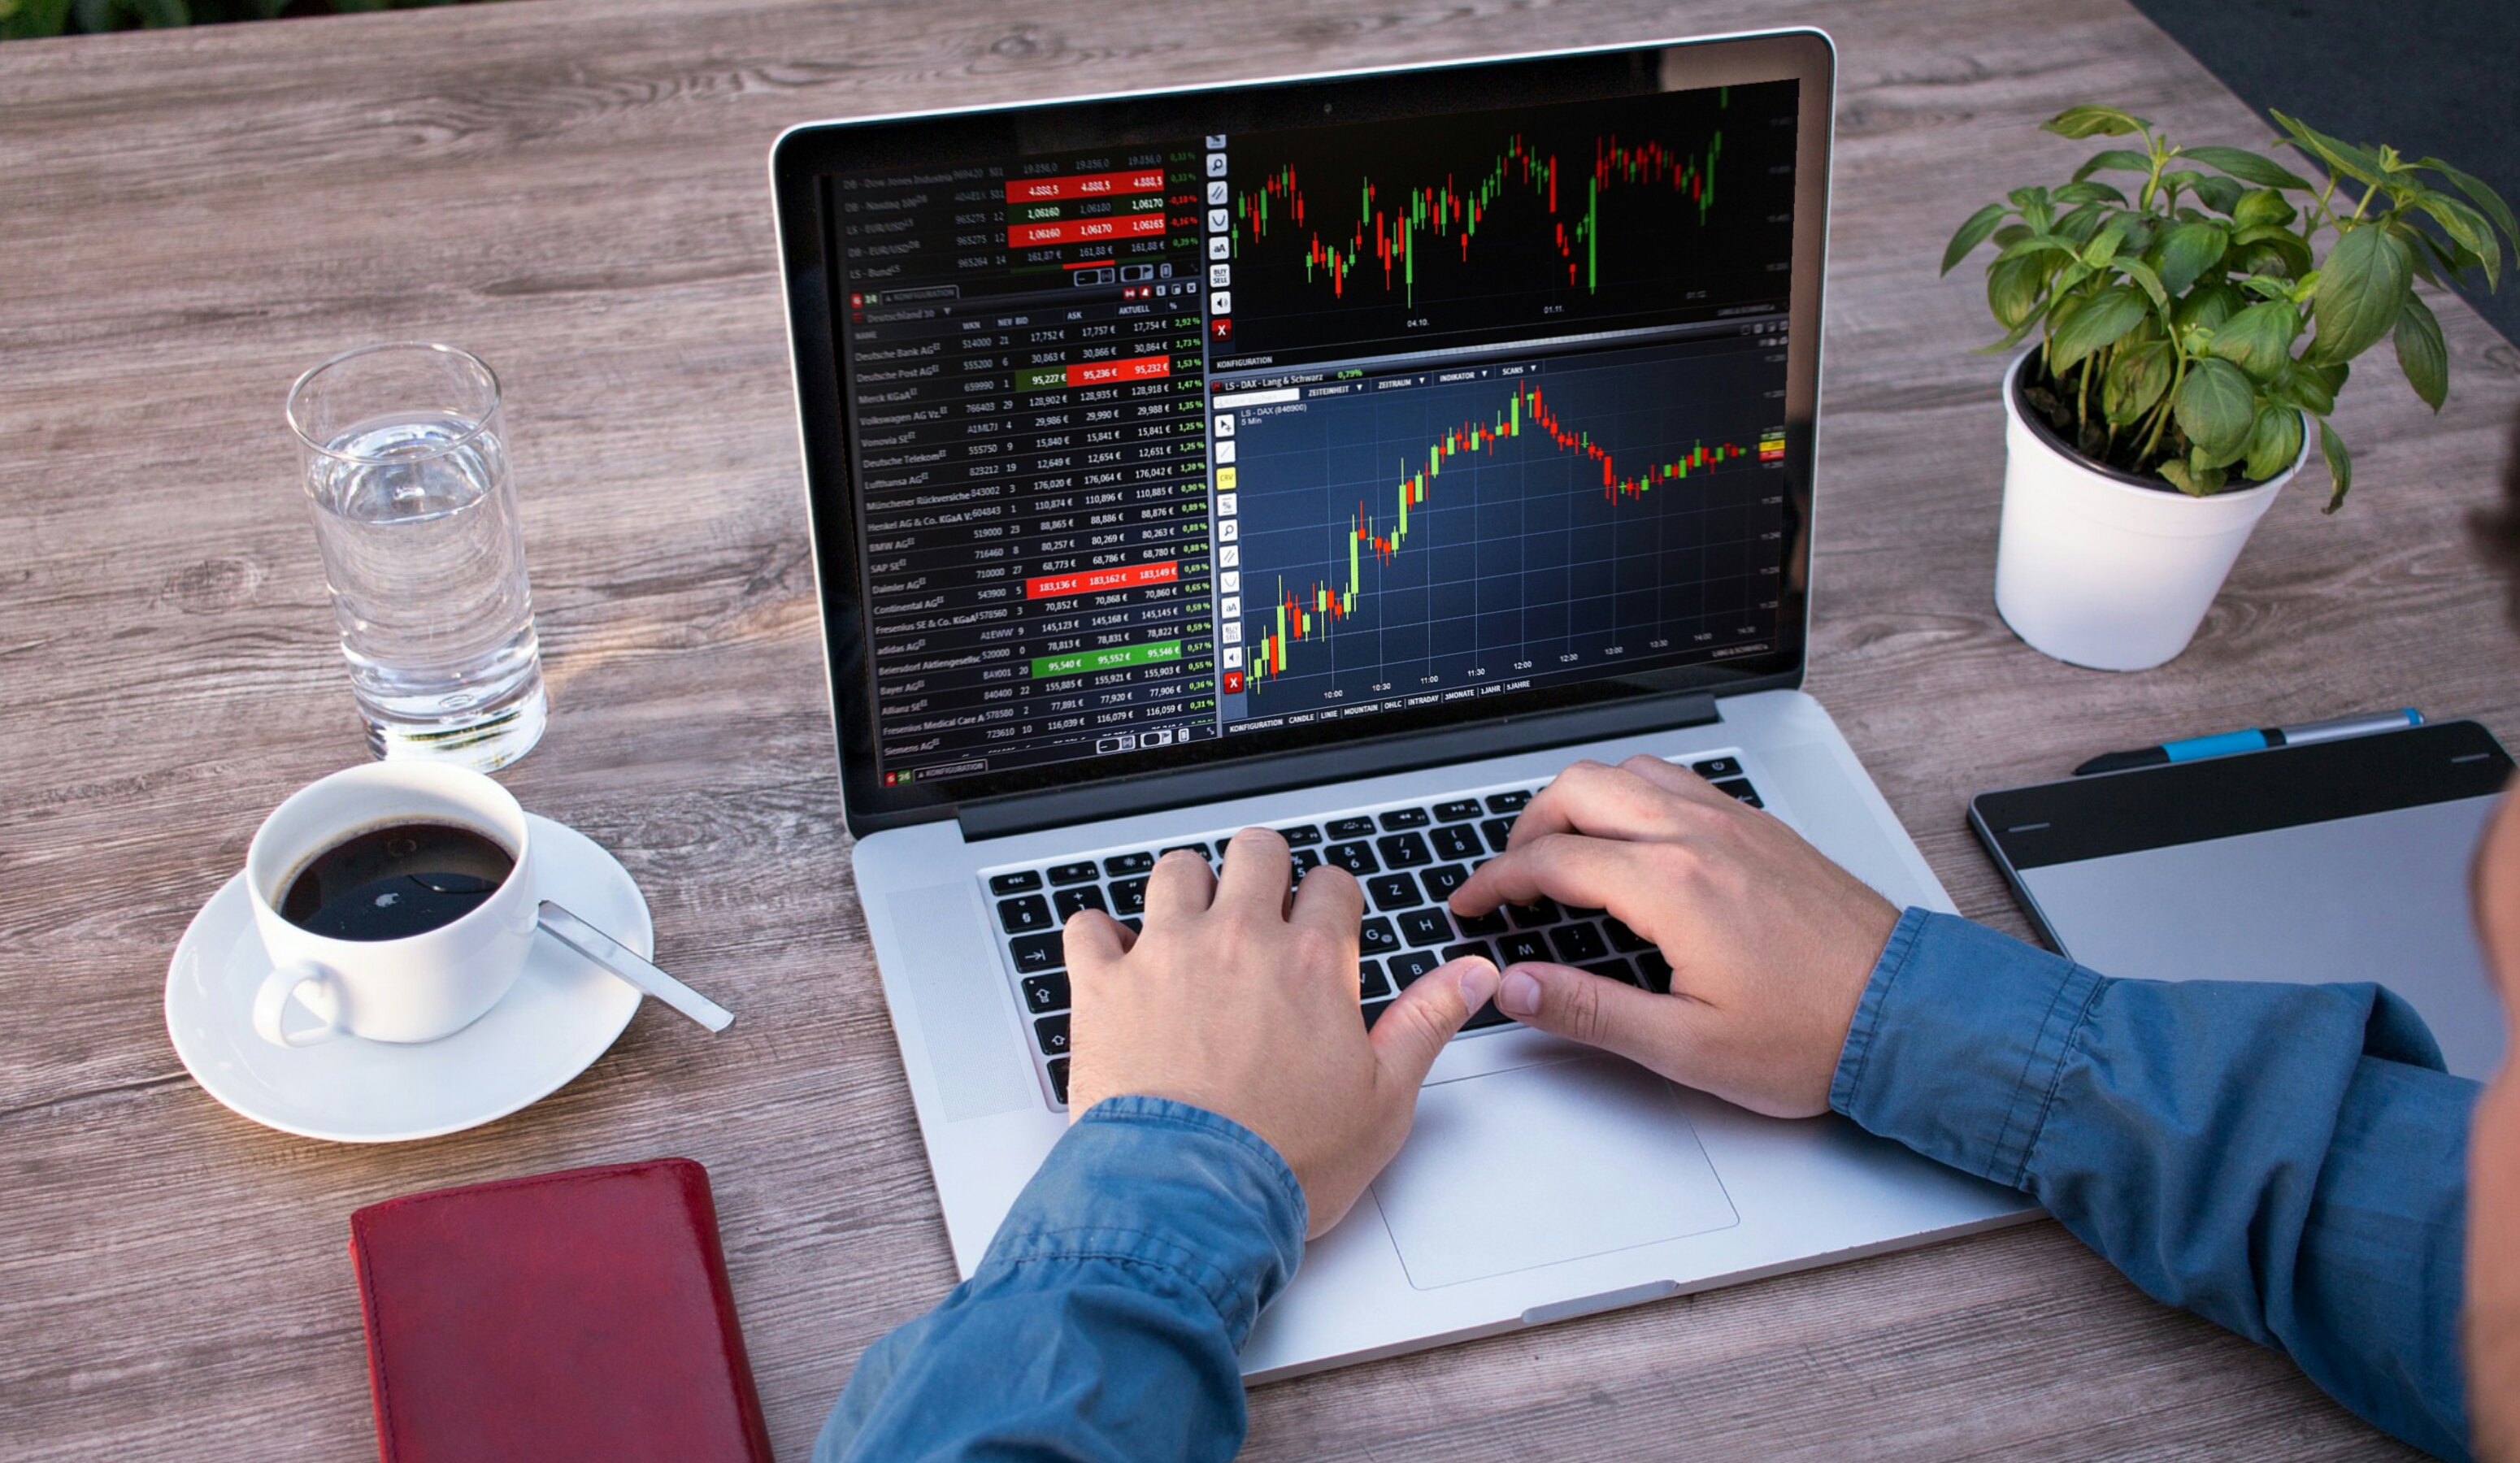
chart, trading, courses, forex, analysis, shares, stock exchange, home office, laptop, computer, web design, office, workplace, outdoor, nature, business, plant, healthy, coffee, electronic device, technology, product